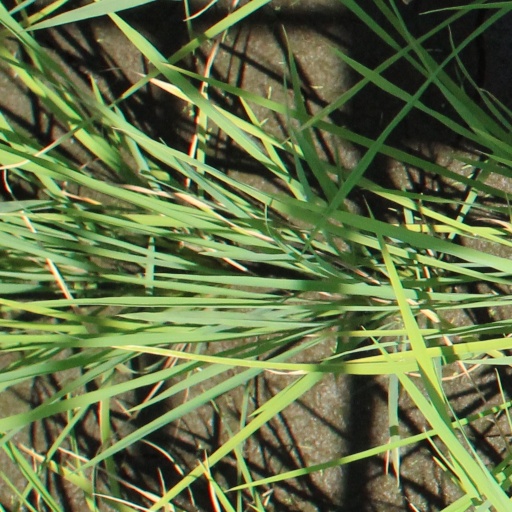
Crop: rice